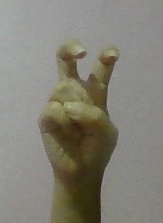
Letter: toot